Armies of the Rus' principalities

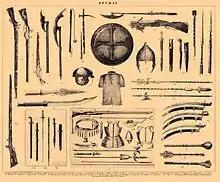
Weapons used in East Slavic lands before the 18th century.

During the period of the Mongol invasions, the Rus adopted much of Mongol military tactics and organization. While militia infantry still existed, they were, from XIV onward, mostly armed with ranged weapons, and delegated auxiliary duties, such as defending cities. The chronicles describe the Muscovites using arquebuses against the Tatars in 1480. The men shooting these weapons were the forerunners of the Streltsy.